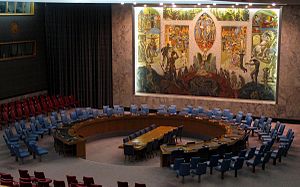
Arnstein Arneberg / Udvalgte værker
Sikkerhedsrådets mødesal er udformet af Arnstein Arneberg.
Arnstein Rynning Arneberg var en norsk arkitekt. Han var med til at tegne Oslo Rådhus og har udformet Sikkerhedsrådets mødesal i FN-bygningen i New York.